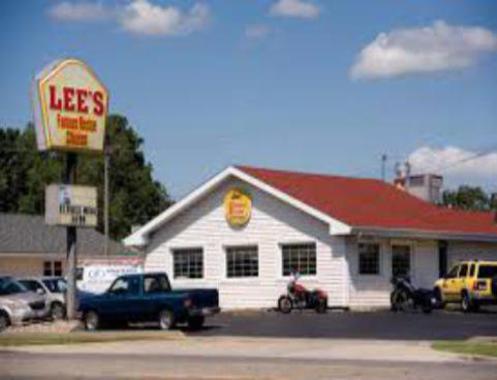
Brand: lee's famous recipe chicken
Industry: Food